Old San Juan

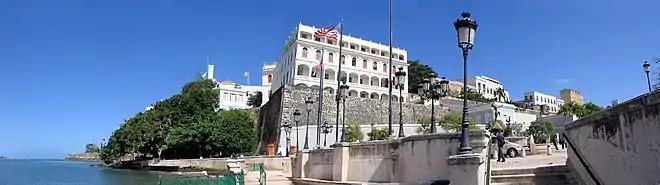

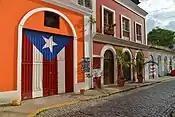
Door painted with a Puerto Rican flag, Calle de la Virtud, Viejo San Juan, Puerto Rico

The San Juan National Historic Site was established in 1949 to preserve historic fortifications in Old San Juan and the National Register of Historic Places listed it in 1966. Both that site and La Fortaleza (English: "The Fortress") were then declared a single World Heritage Site by UNESCO in 1983.